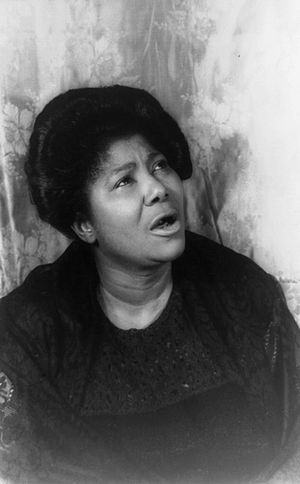
Mahalia Jackson
Mahalia Jackson var en amerikansk gospelsanger.